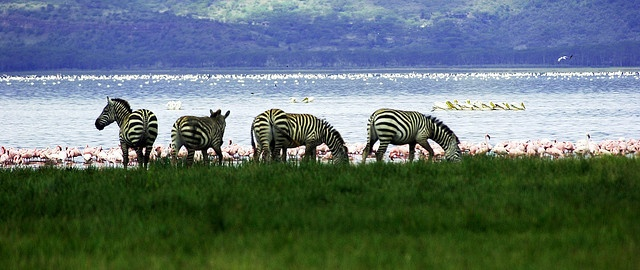
Group of zebras standing by a large lake together.
A group of zebras walk along the water with some flamingos.
A group of zebra standing on top of a lush green field.
There are five zebras standing next to the lake.
Four zebras at the edge of a lake with a multitude of flamingos in front of them.